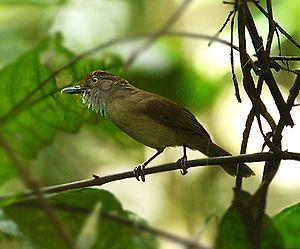
L’Akalat de Palawan est une espèce de passereaux de la famille des Pellorneidae.